Rodeo (2022 French film)

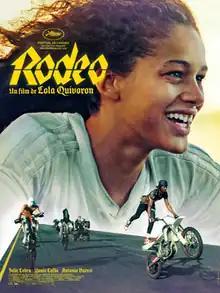
French theatrical release poster

Rodeo is a 2022 French drama film written and directed by Lola Quivoron, in her directorial debut. It stars Julie Ledru as Julia, a young motorcycle thief in the outskirts of Bordeaux.